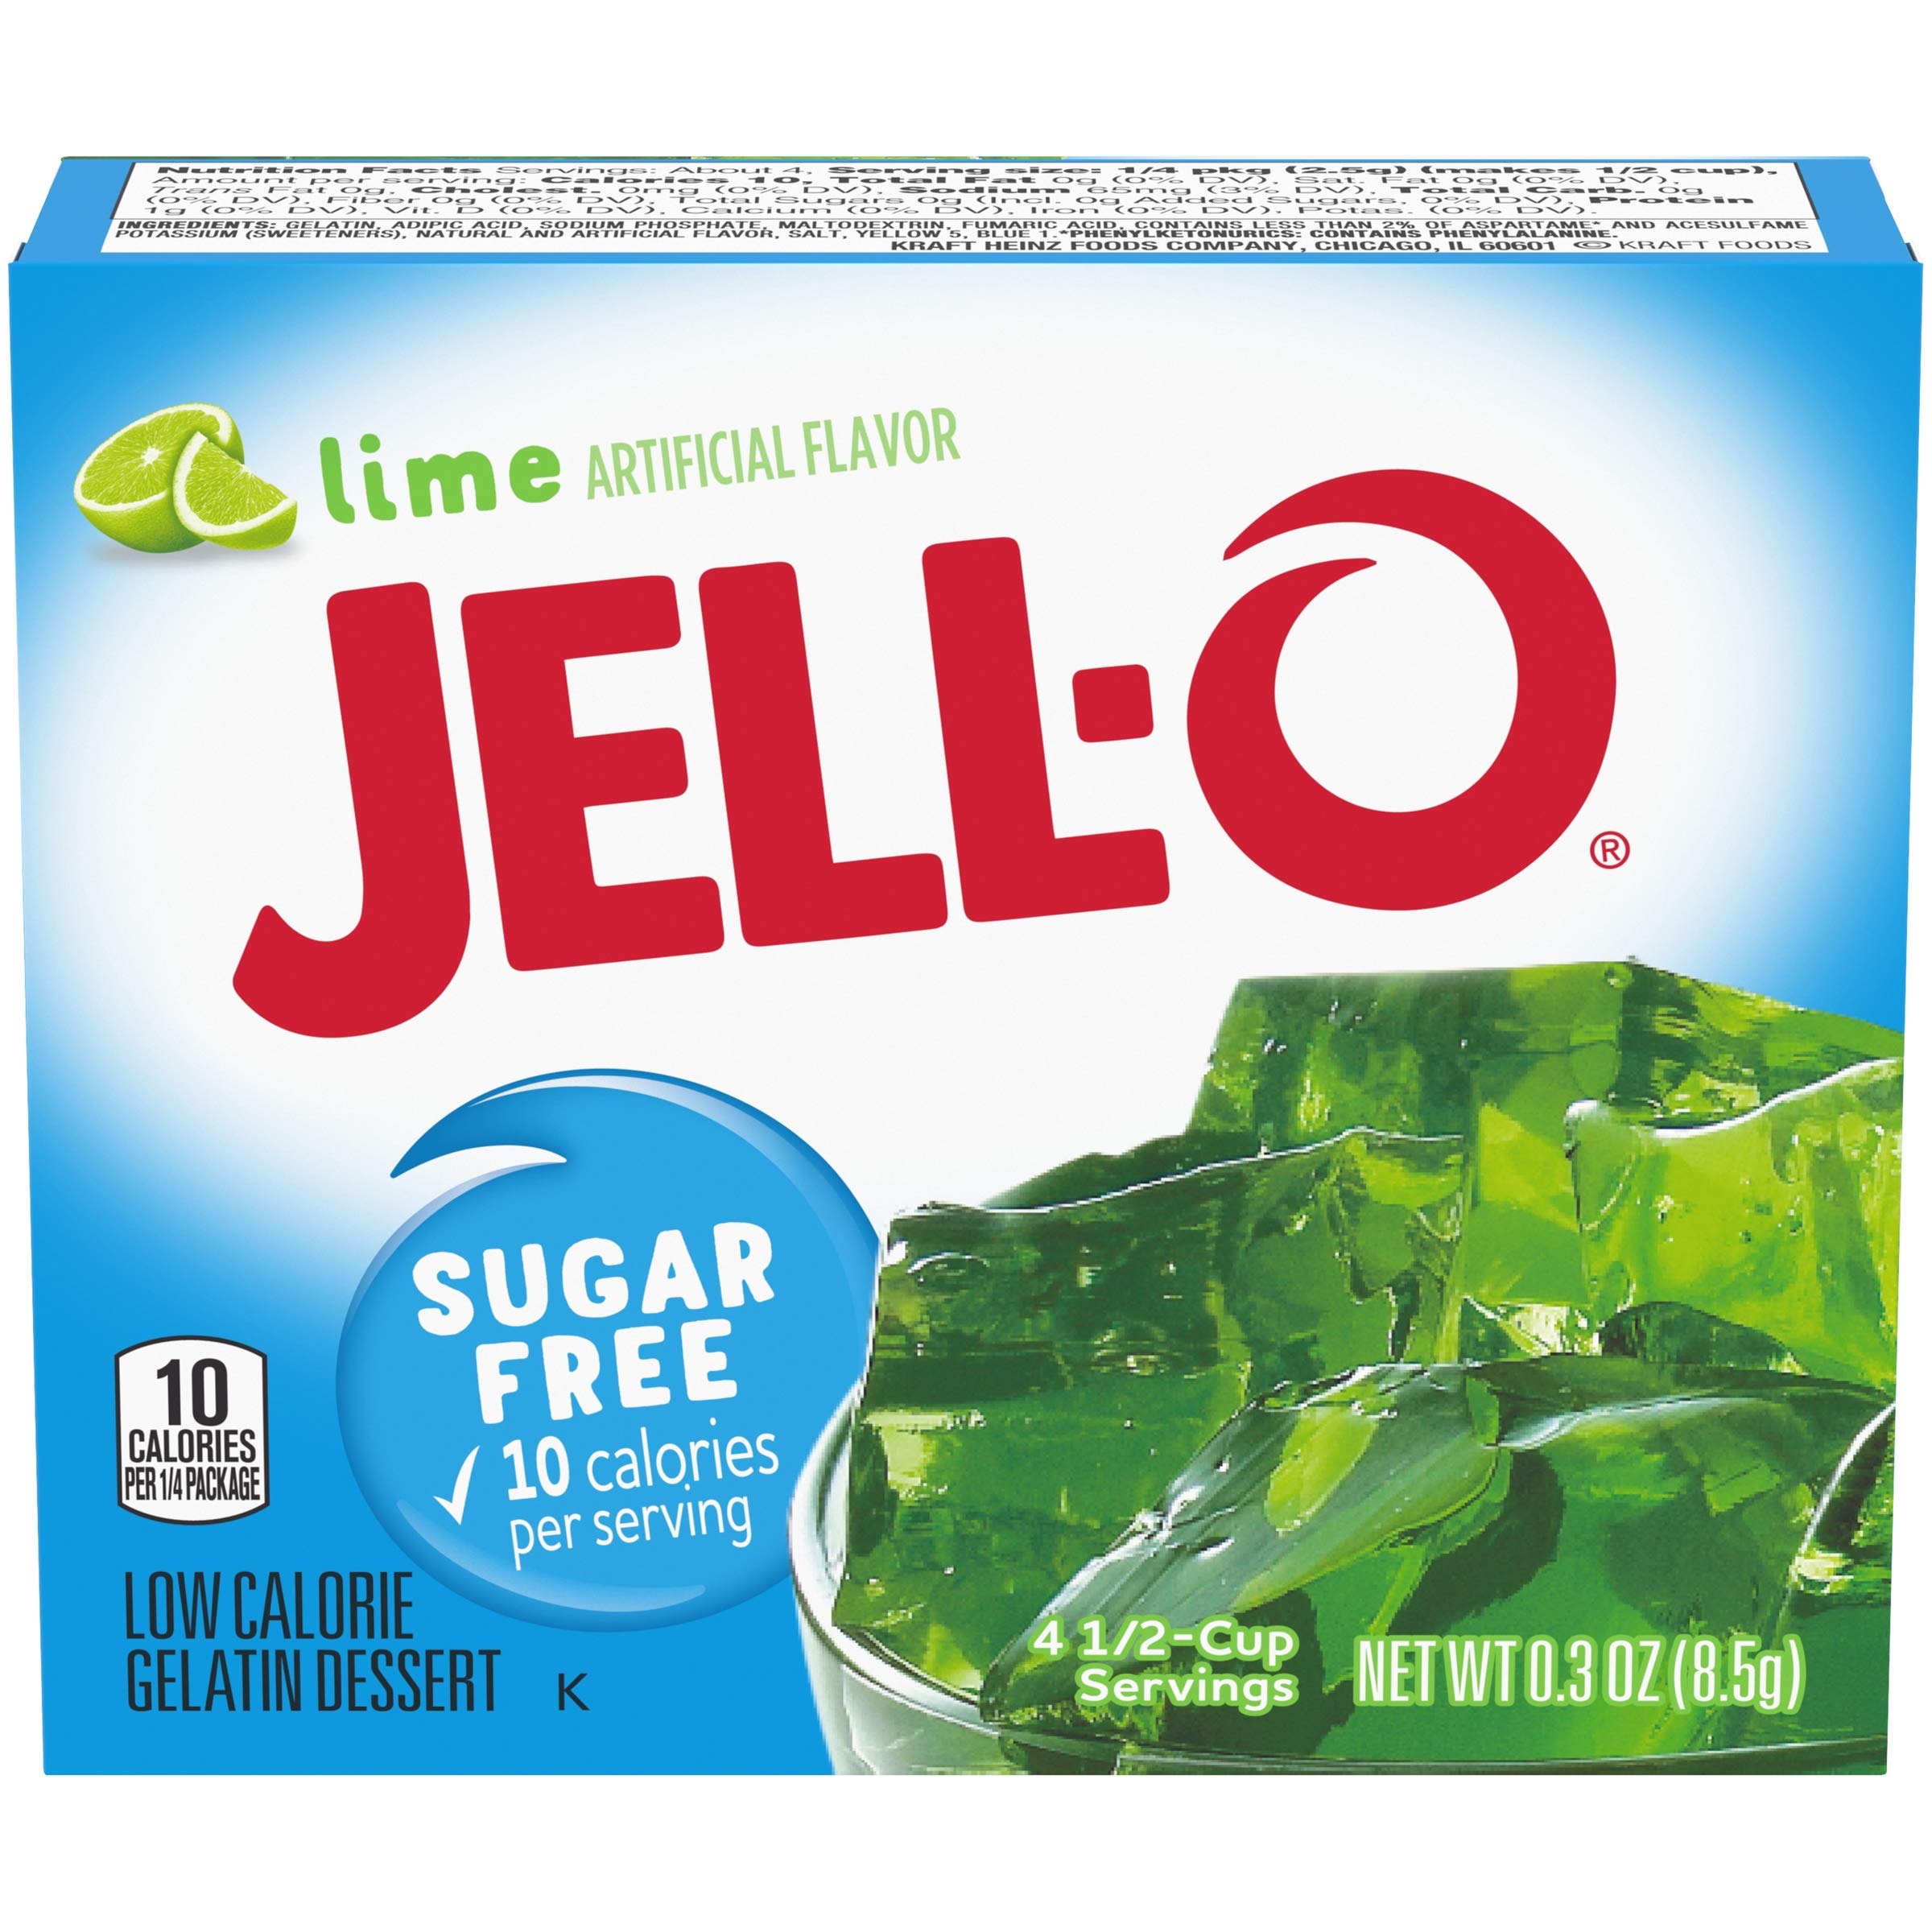
Item Name: JELLO Lime Gelatin Dessert Mix (0.30oz Boxes, Pack of 24)
Bullet Point 1: Case of 24 .3-ounce boxes (approximately 96 servings, 7.2 total ounces)
Bullet Point 2: Refreshing lime taste
Bullet Point 3: Sugar-free, with only 10 calories per serving; no carbs
Bullet Point 4: Makes a delicious dessert; just add water and allow to set
Bullet Point 5: Over 300 million boxes of Jell-O are sold every year; nine boxes sold every second in the U.S.
Value: 7.2
Unit: Ounce

Price: 3.79